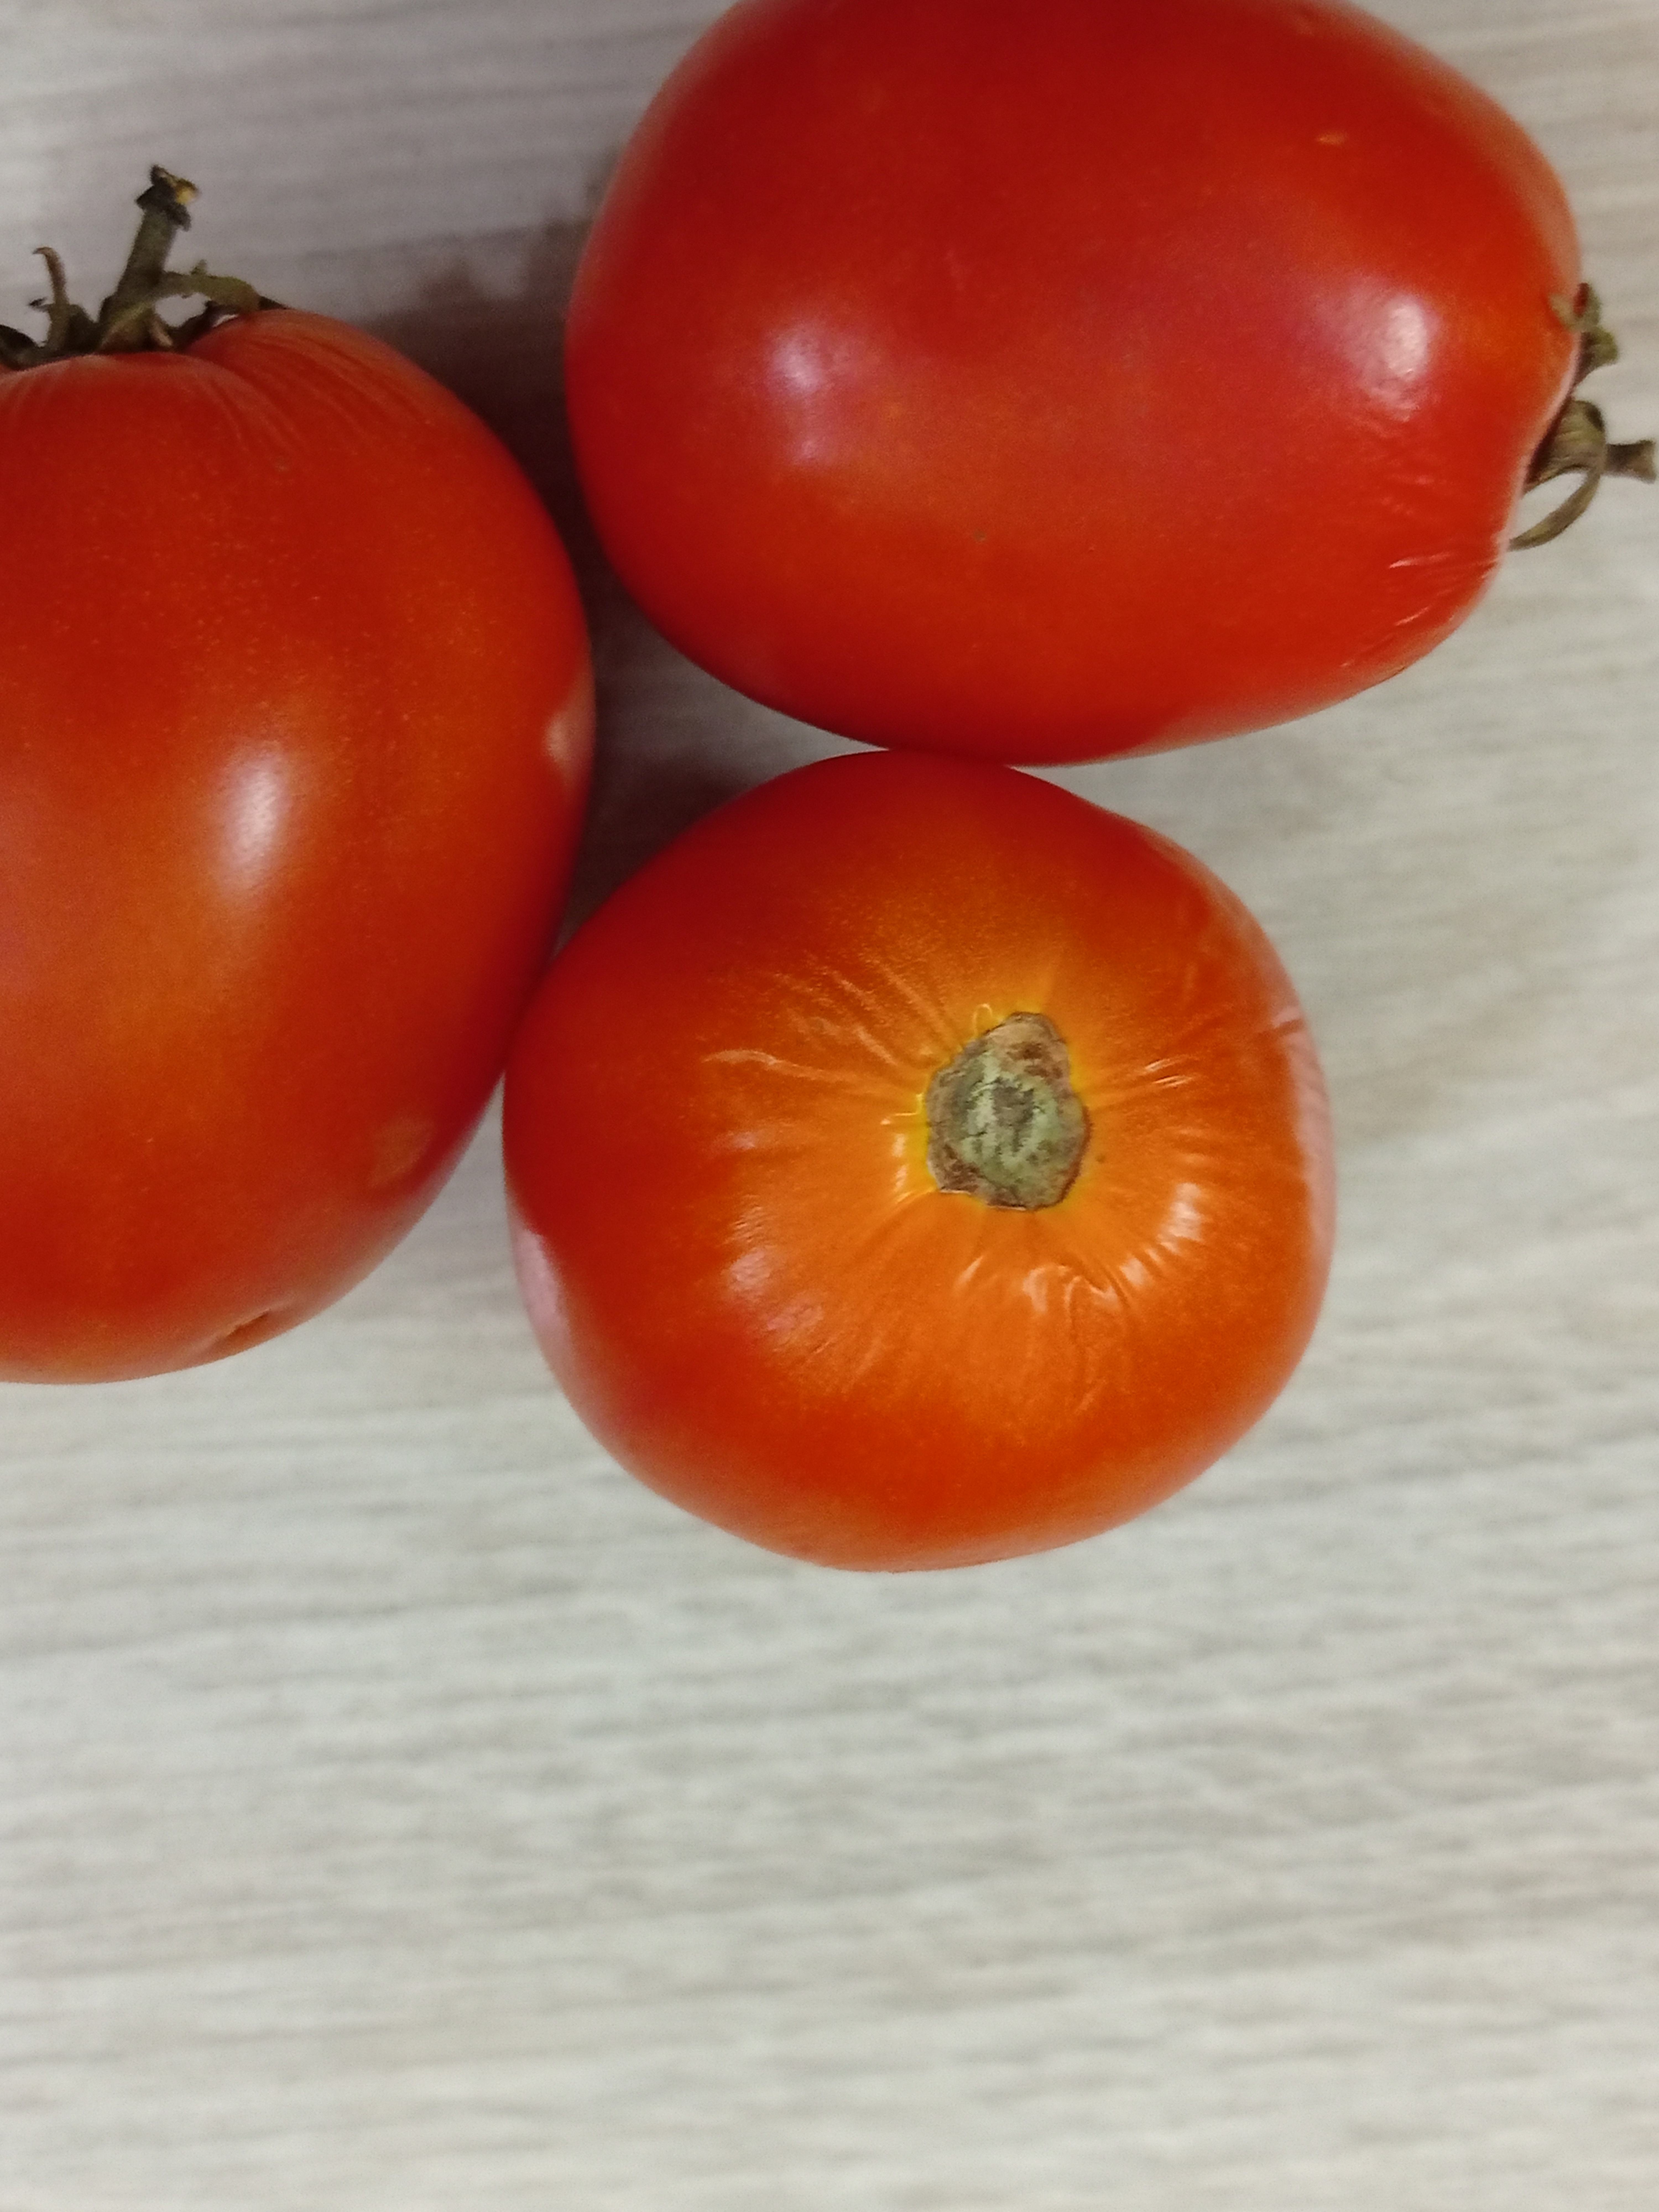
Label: Fresh